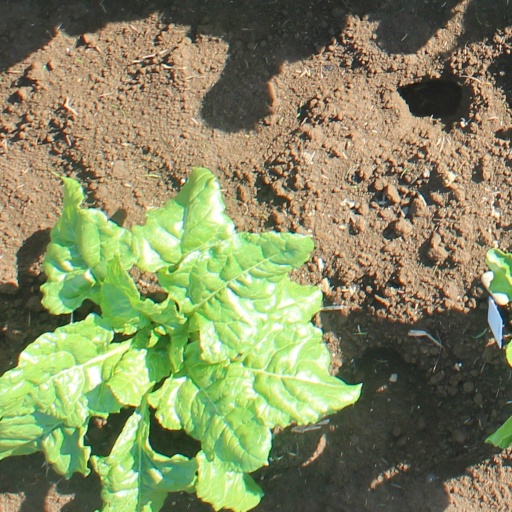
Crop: sugar beet